Poles in the United Kingdom

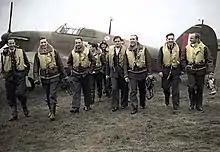
303 Fighter Squadron pilots and Hurricane, October 1940

It was the Polish contribution to the Allied war effort in the United Kingdom that led to the establishment of the postwar Polish community in Britain. During the Second World War, most of the Poles arrived as military or political émigrés as a result of the combined German-Soviet occupation of Poland.